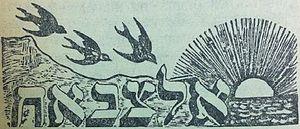
Es-Sabah est un quotidien en judéo-arabe, imprimé en alphabet hébreu et publié à Tunis en Tunisie.